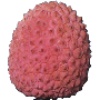
Label: Lychee 1